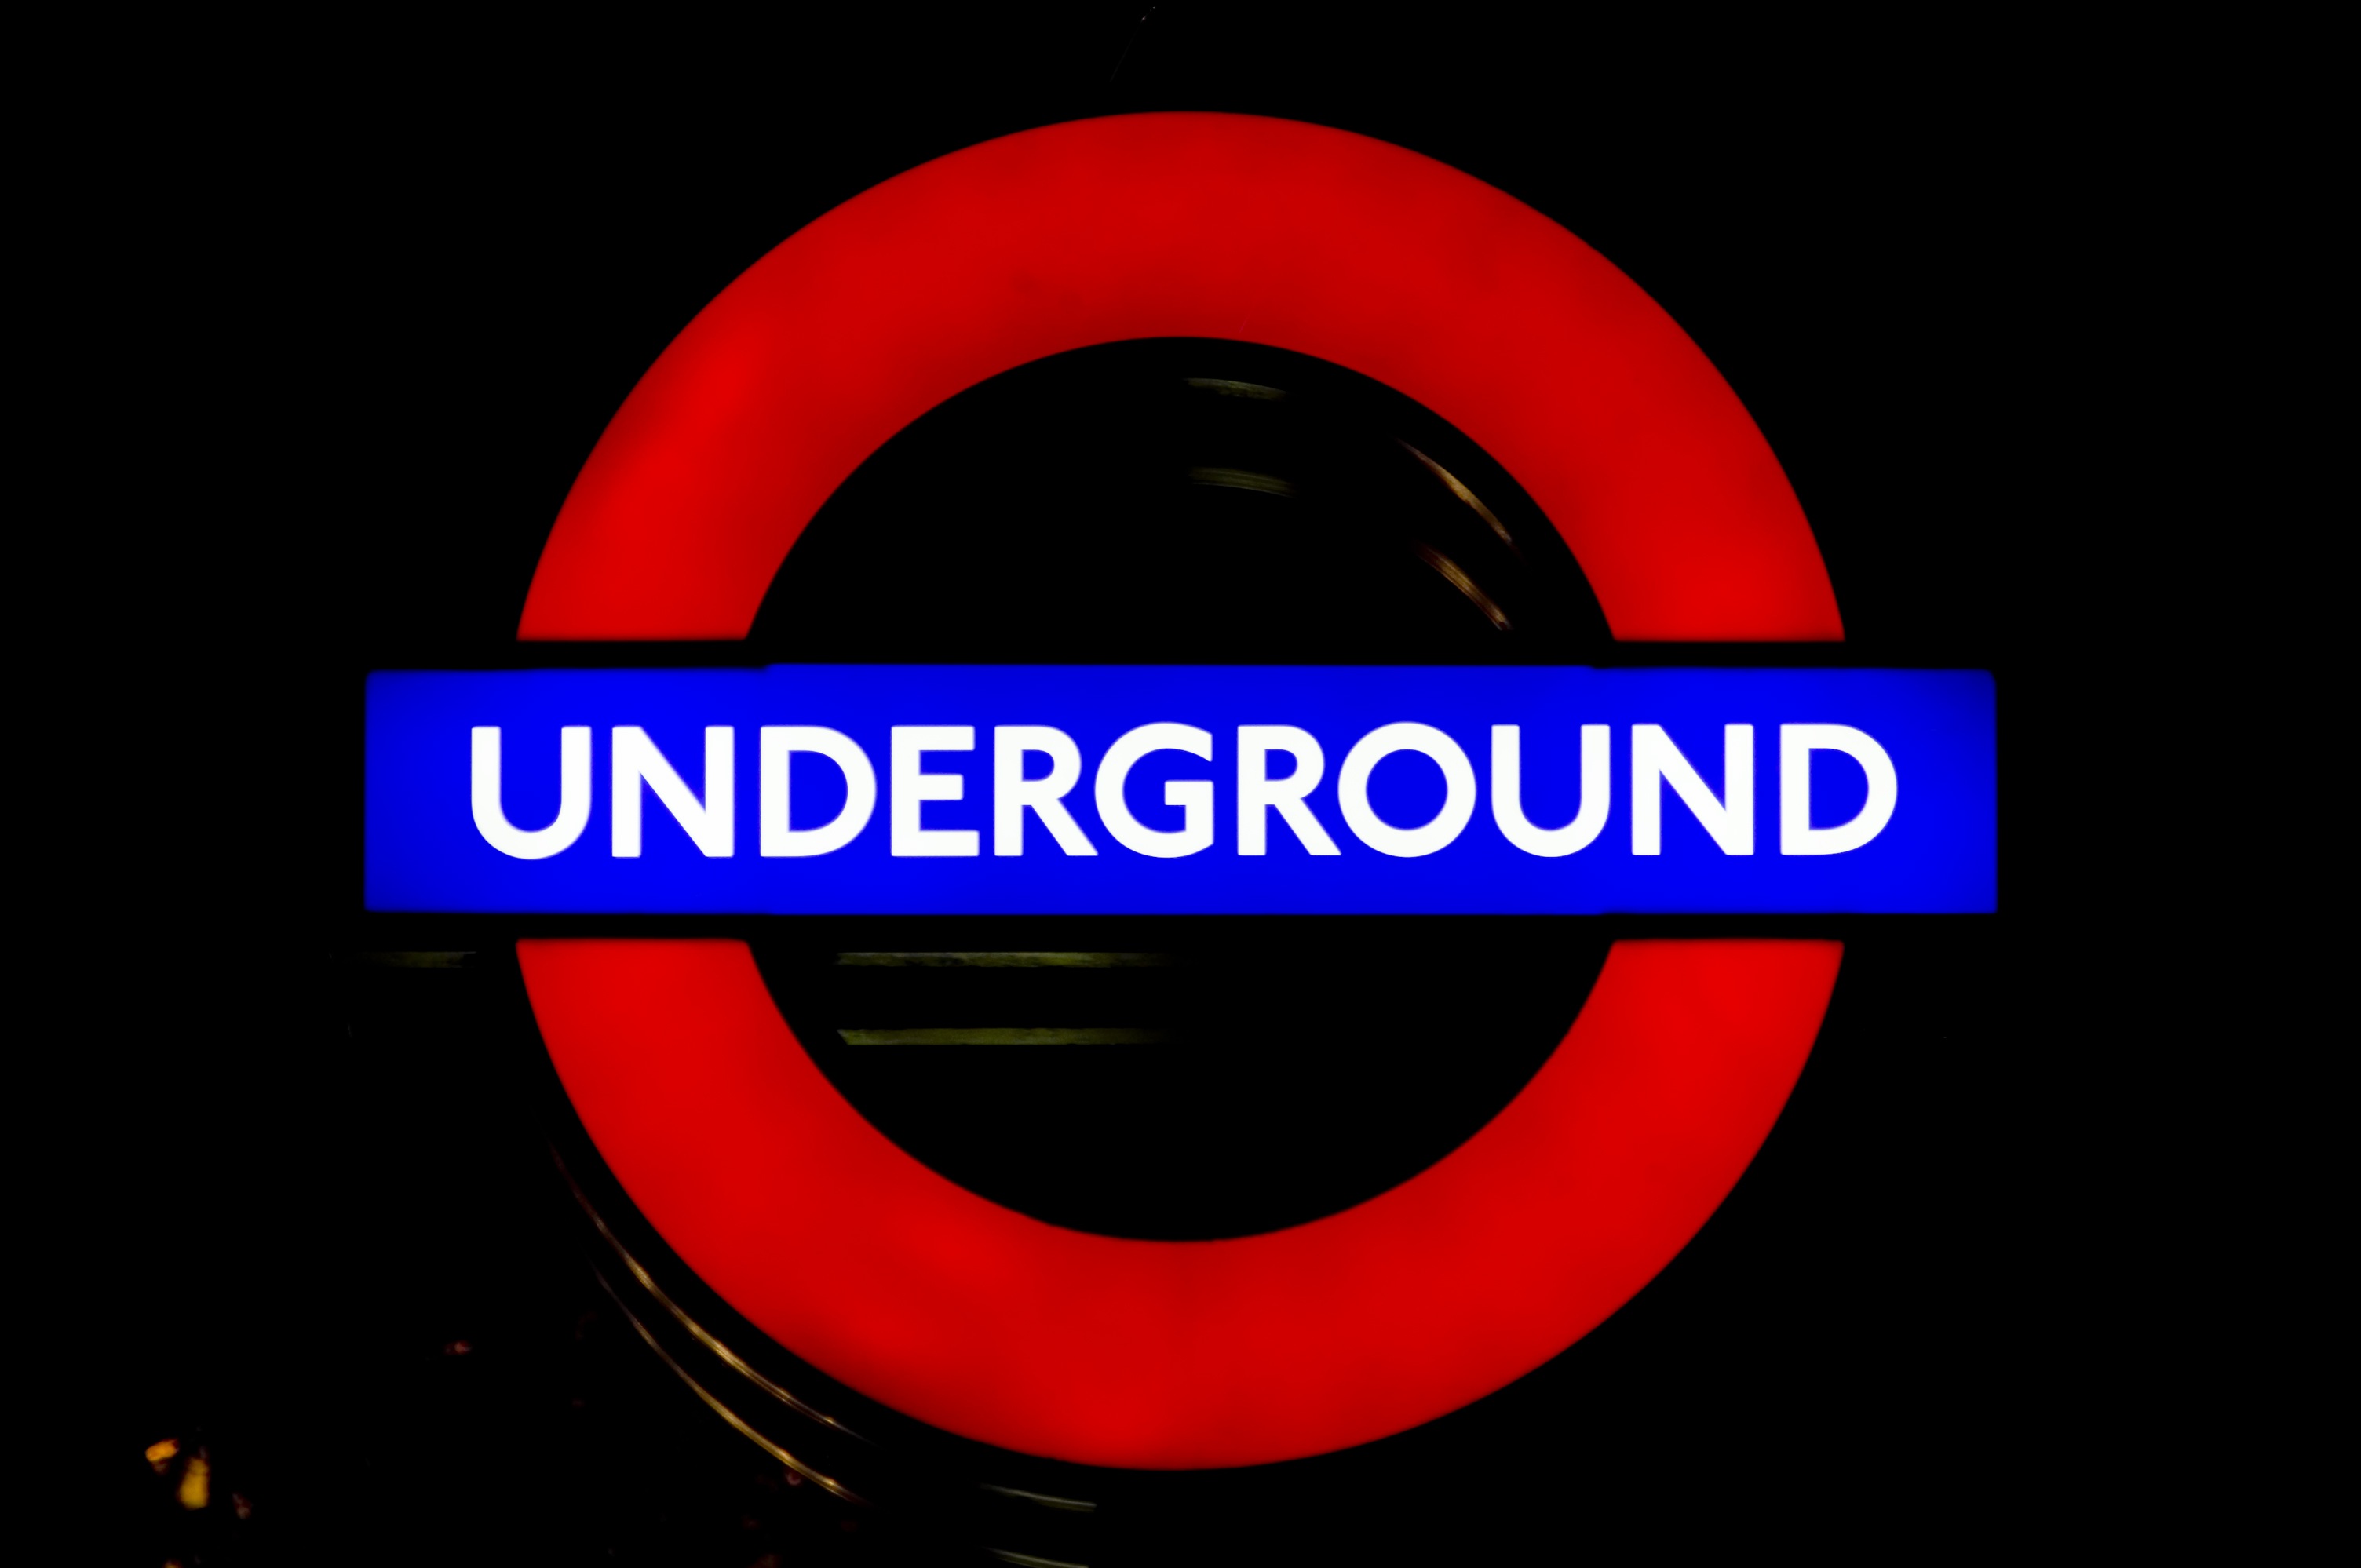
railway, tube, number, city, train, travel, subway, metro, underground, transportation, transport, sign, red, symbol, station, circle, brand, font, england, london, lights, logo, text, british, english, britain, trademark